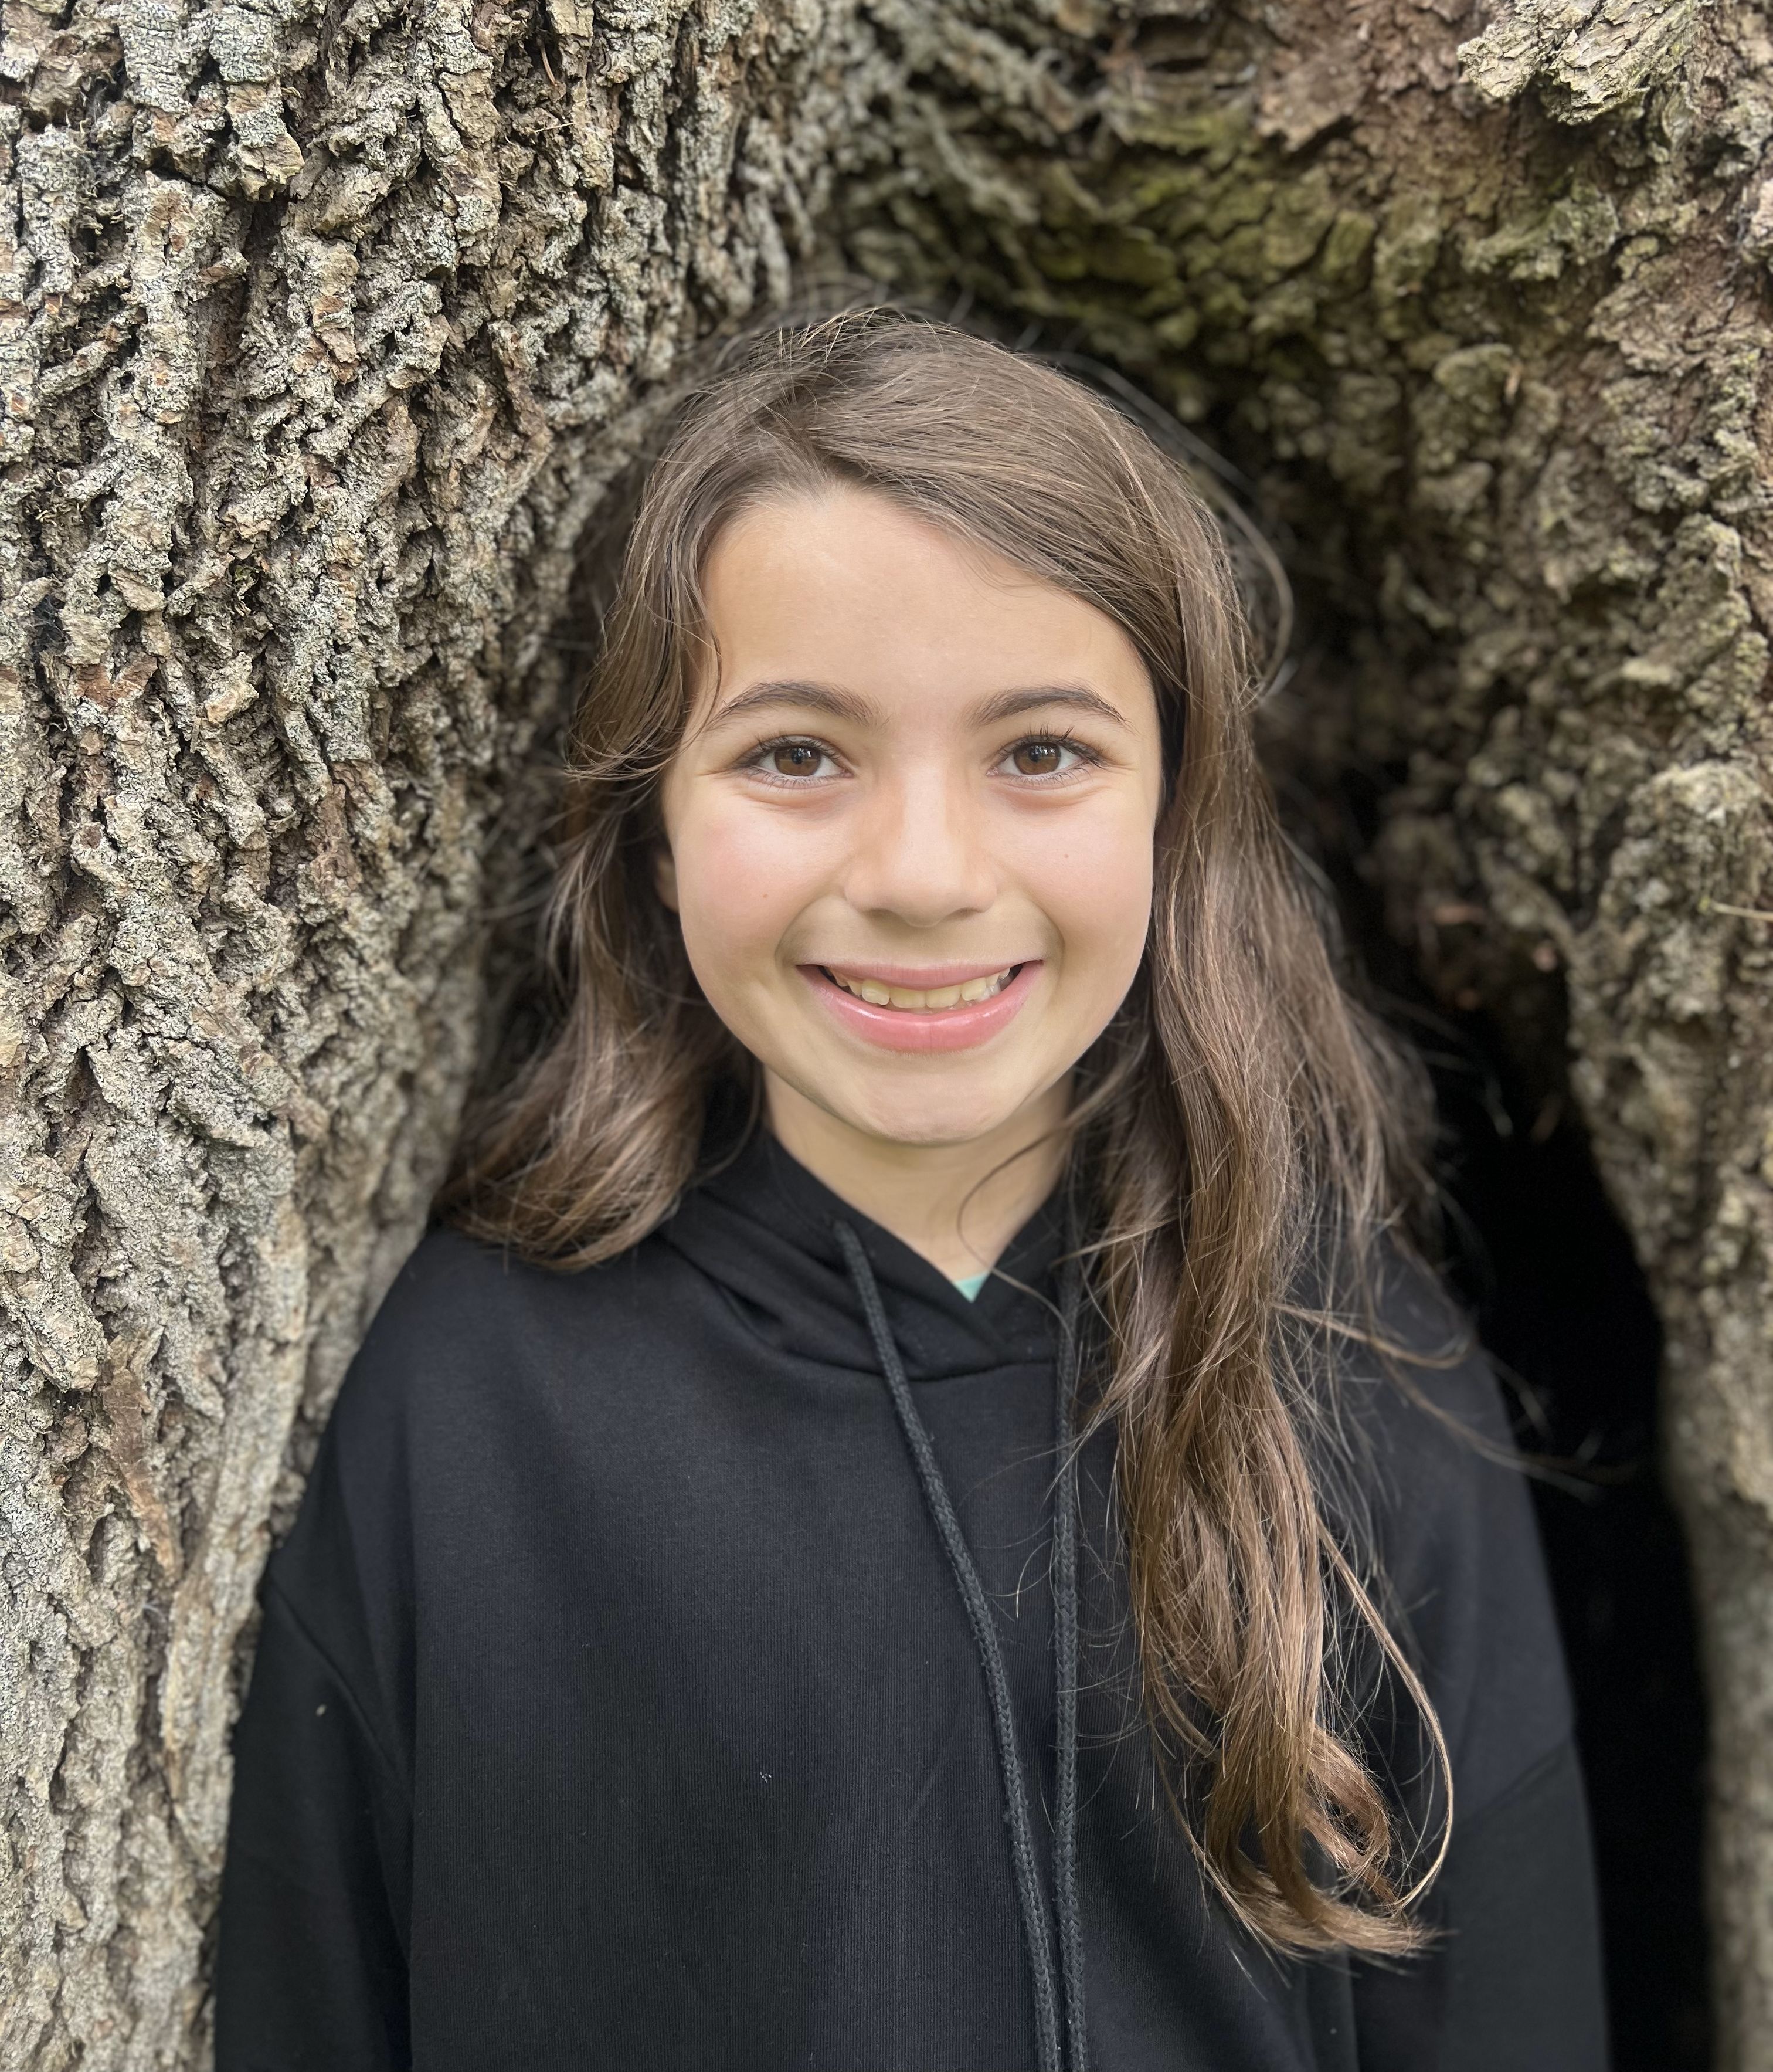
person, people, girl, hair, white, cute, female, model, young, studio, child, fashion, blue, facial expression, lip, hairstyle, smile, makeup, eyebrow, close up, human body, face, nose, cheek, eye, head, skin, beauty, beautiful, organ, elegance, emotion, glamour, photo shoot, portrait, photography, portrait photography, happiness, lips, mouth, tooth, black hair, eyelash, long hair, People in nature, brown hair, hood, pleased, Step cutting, laughter, layered hair, hoodie, child model